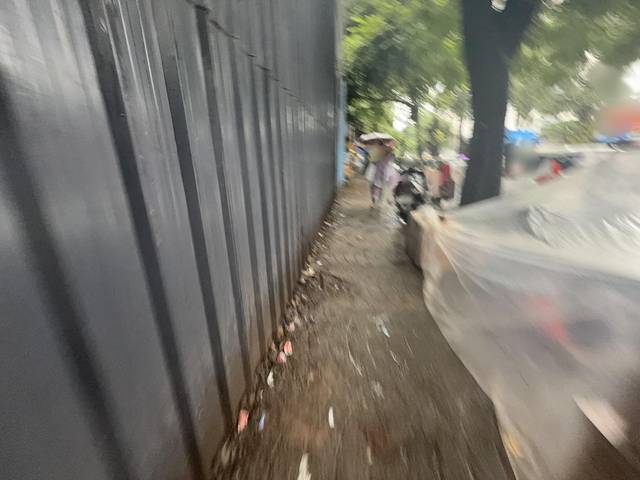
Region: India
Coordinates: 19.019, 72.833